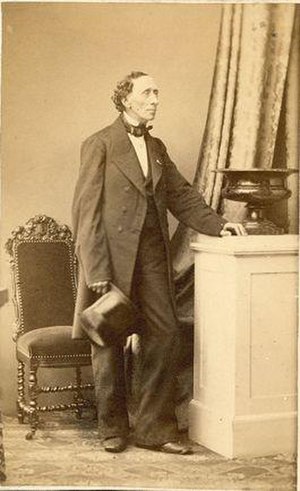
Georg E. Hansen / Livshistorie
Georg E. Hansen: H.C. Andersen (1862)
Georg Emil Hansen var en fotograf, der var en af fotografiets pionerer i Danmark i anden halvdel af 1800-tallet.